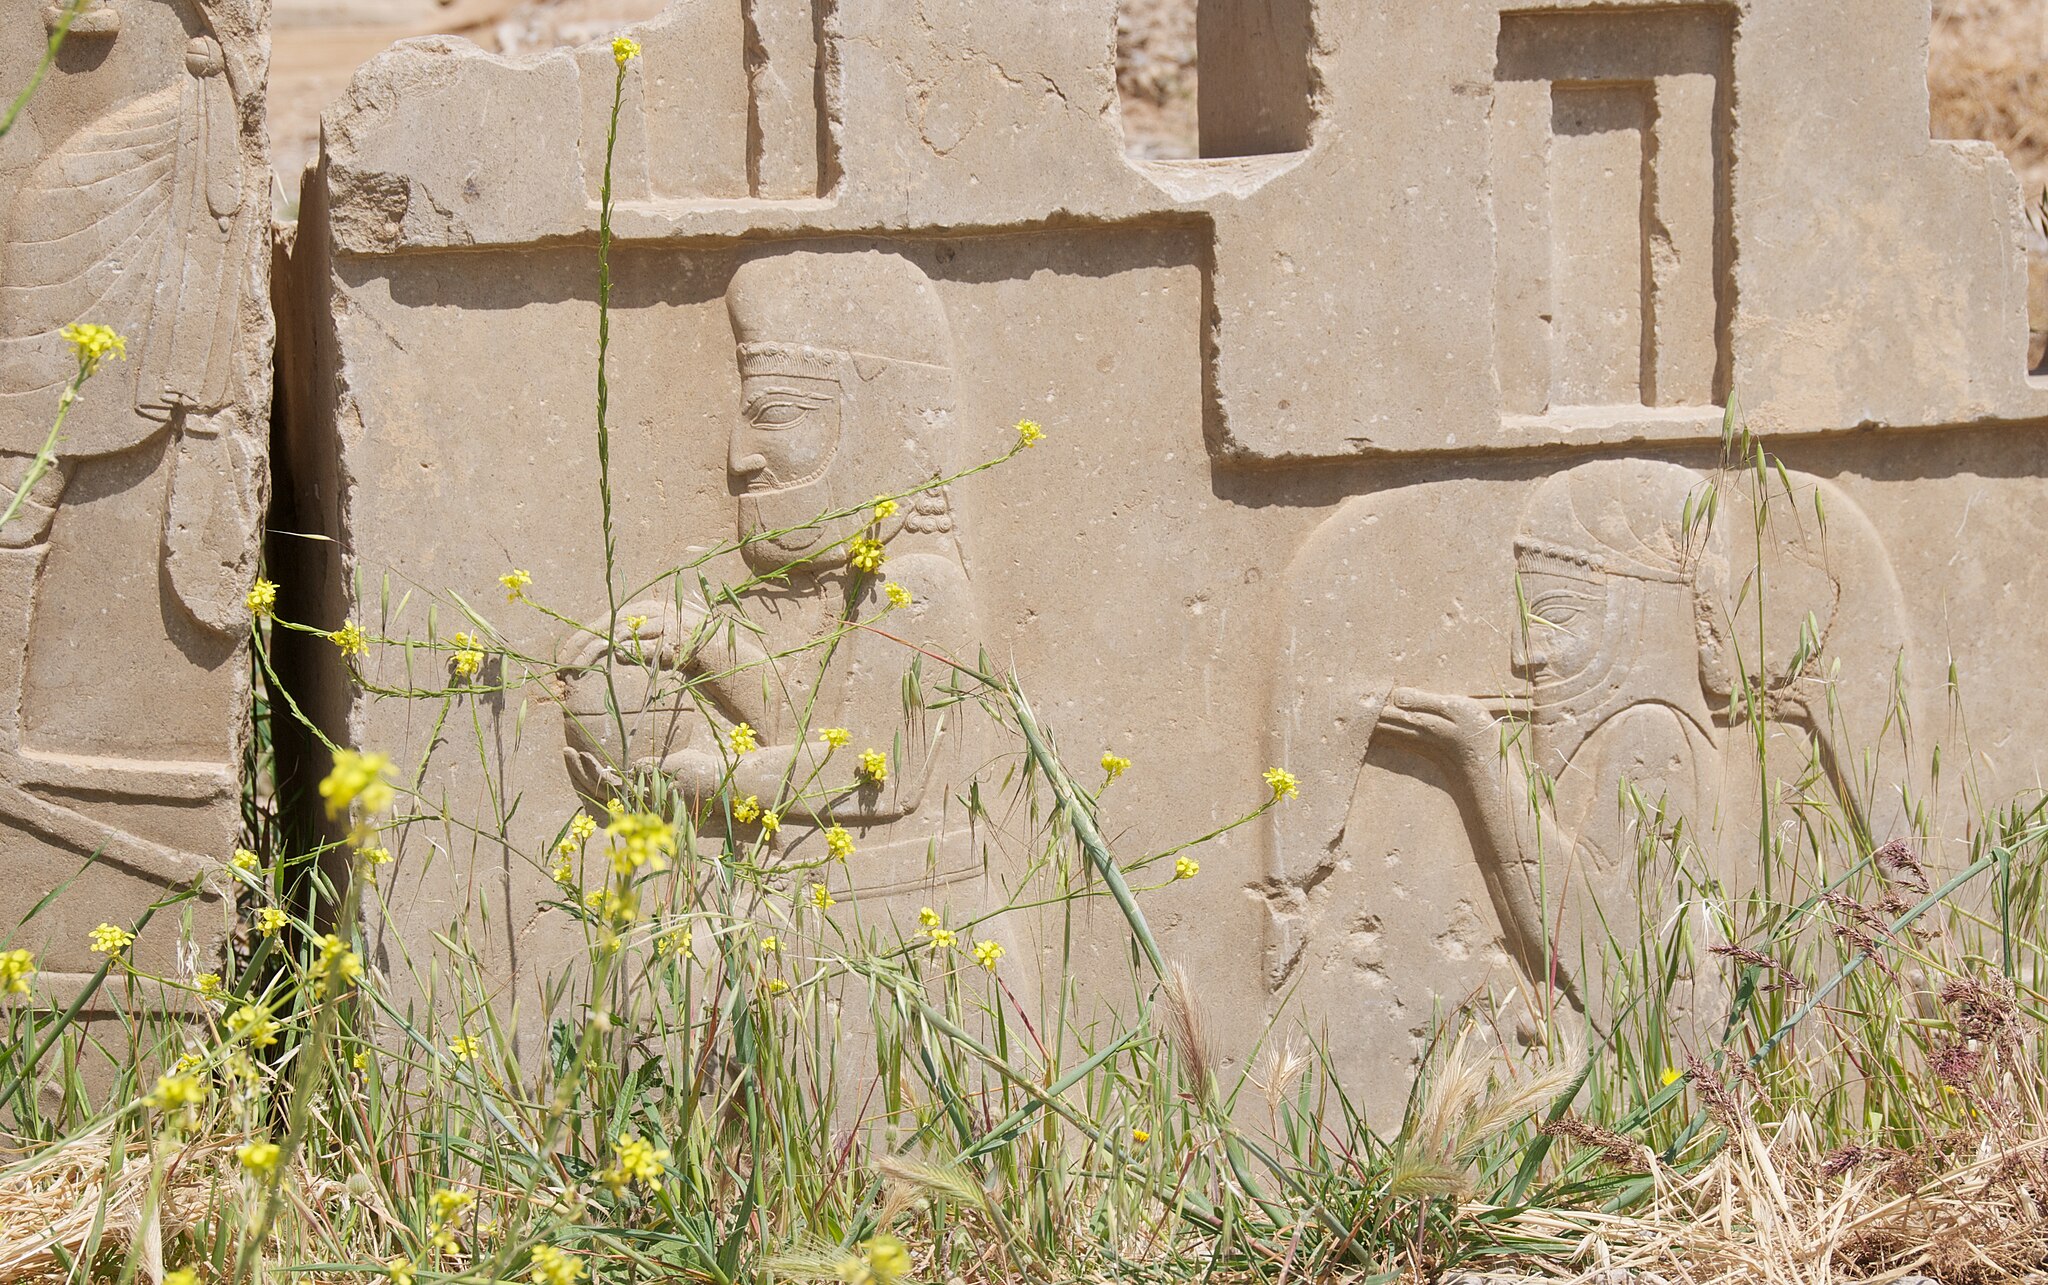
Title: Ruins and Wildflowers, Persepolis, Iran (4693714002)
Description: Ruins and Wildflowers, Persepolis, Iran
Date: 2010-04-19 11:44
Categories: Taken with Nikon D300, Flickr images reviewed by File Upload Bot (Magnus Manske), Unidentified Brassicaceae, 2010 in Persepolis, Reliefs of gift-bearing delegations in Persepolis, Flora in Persepolis